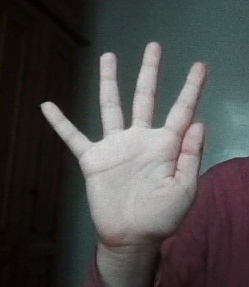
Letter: sheen